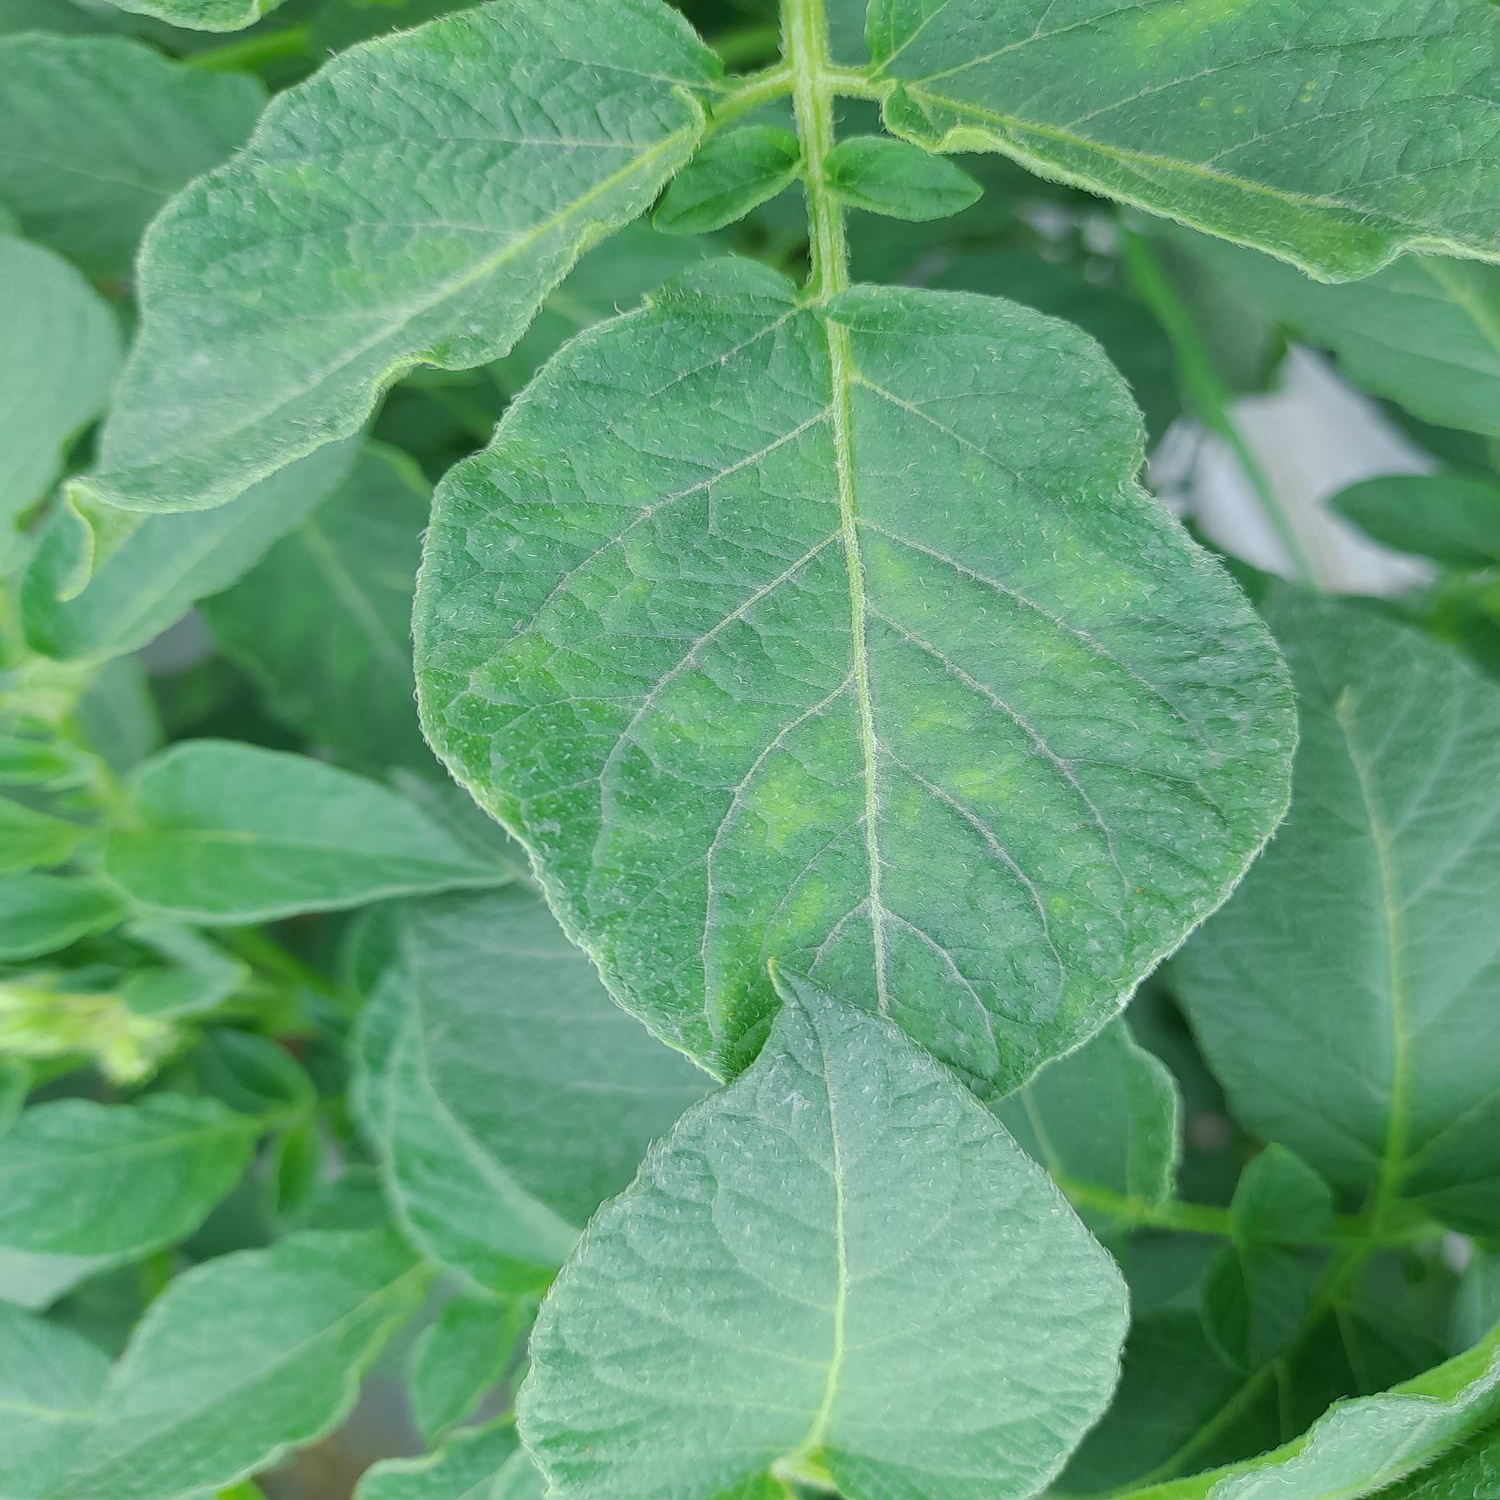
Etiqueta: Virus